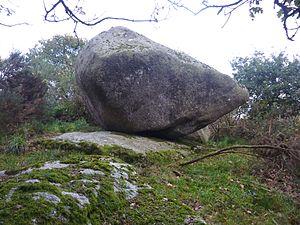
Plounéour-Ménez
Plounéour-Ménez est une commune du département du Finistère, dans la région Bretagne, en France.